Mallory Park

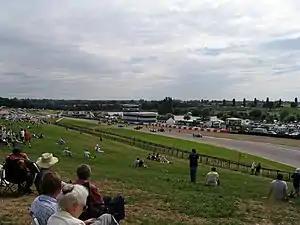
View of the track stretching away to the left from an elevated grassy bank with spectators, showing circuit buildings of far side of track with lakes beyond against a dappled sky

Mallory Park is a motor racing circuit situated in the village of Kirkby Mallory, just off the A47, between Leicester and Hinckley, in central England. Originally used for grass-track until 1955, a new, basically oval hard-surfaced course was constructed for 1956, with a later extension forming a loop with a hairpin bend.